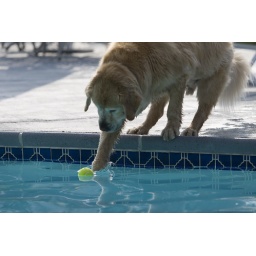
He drops the ball in the water and then spends the next ten minutes trying to coax it back to the edge.